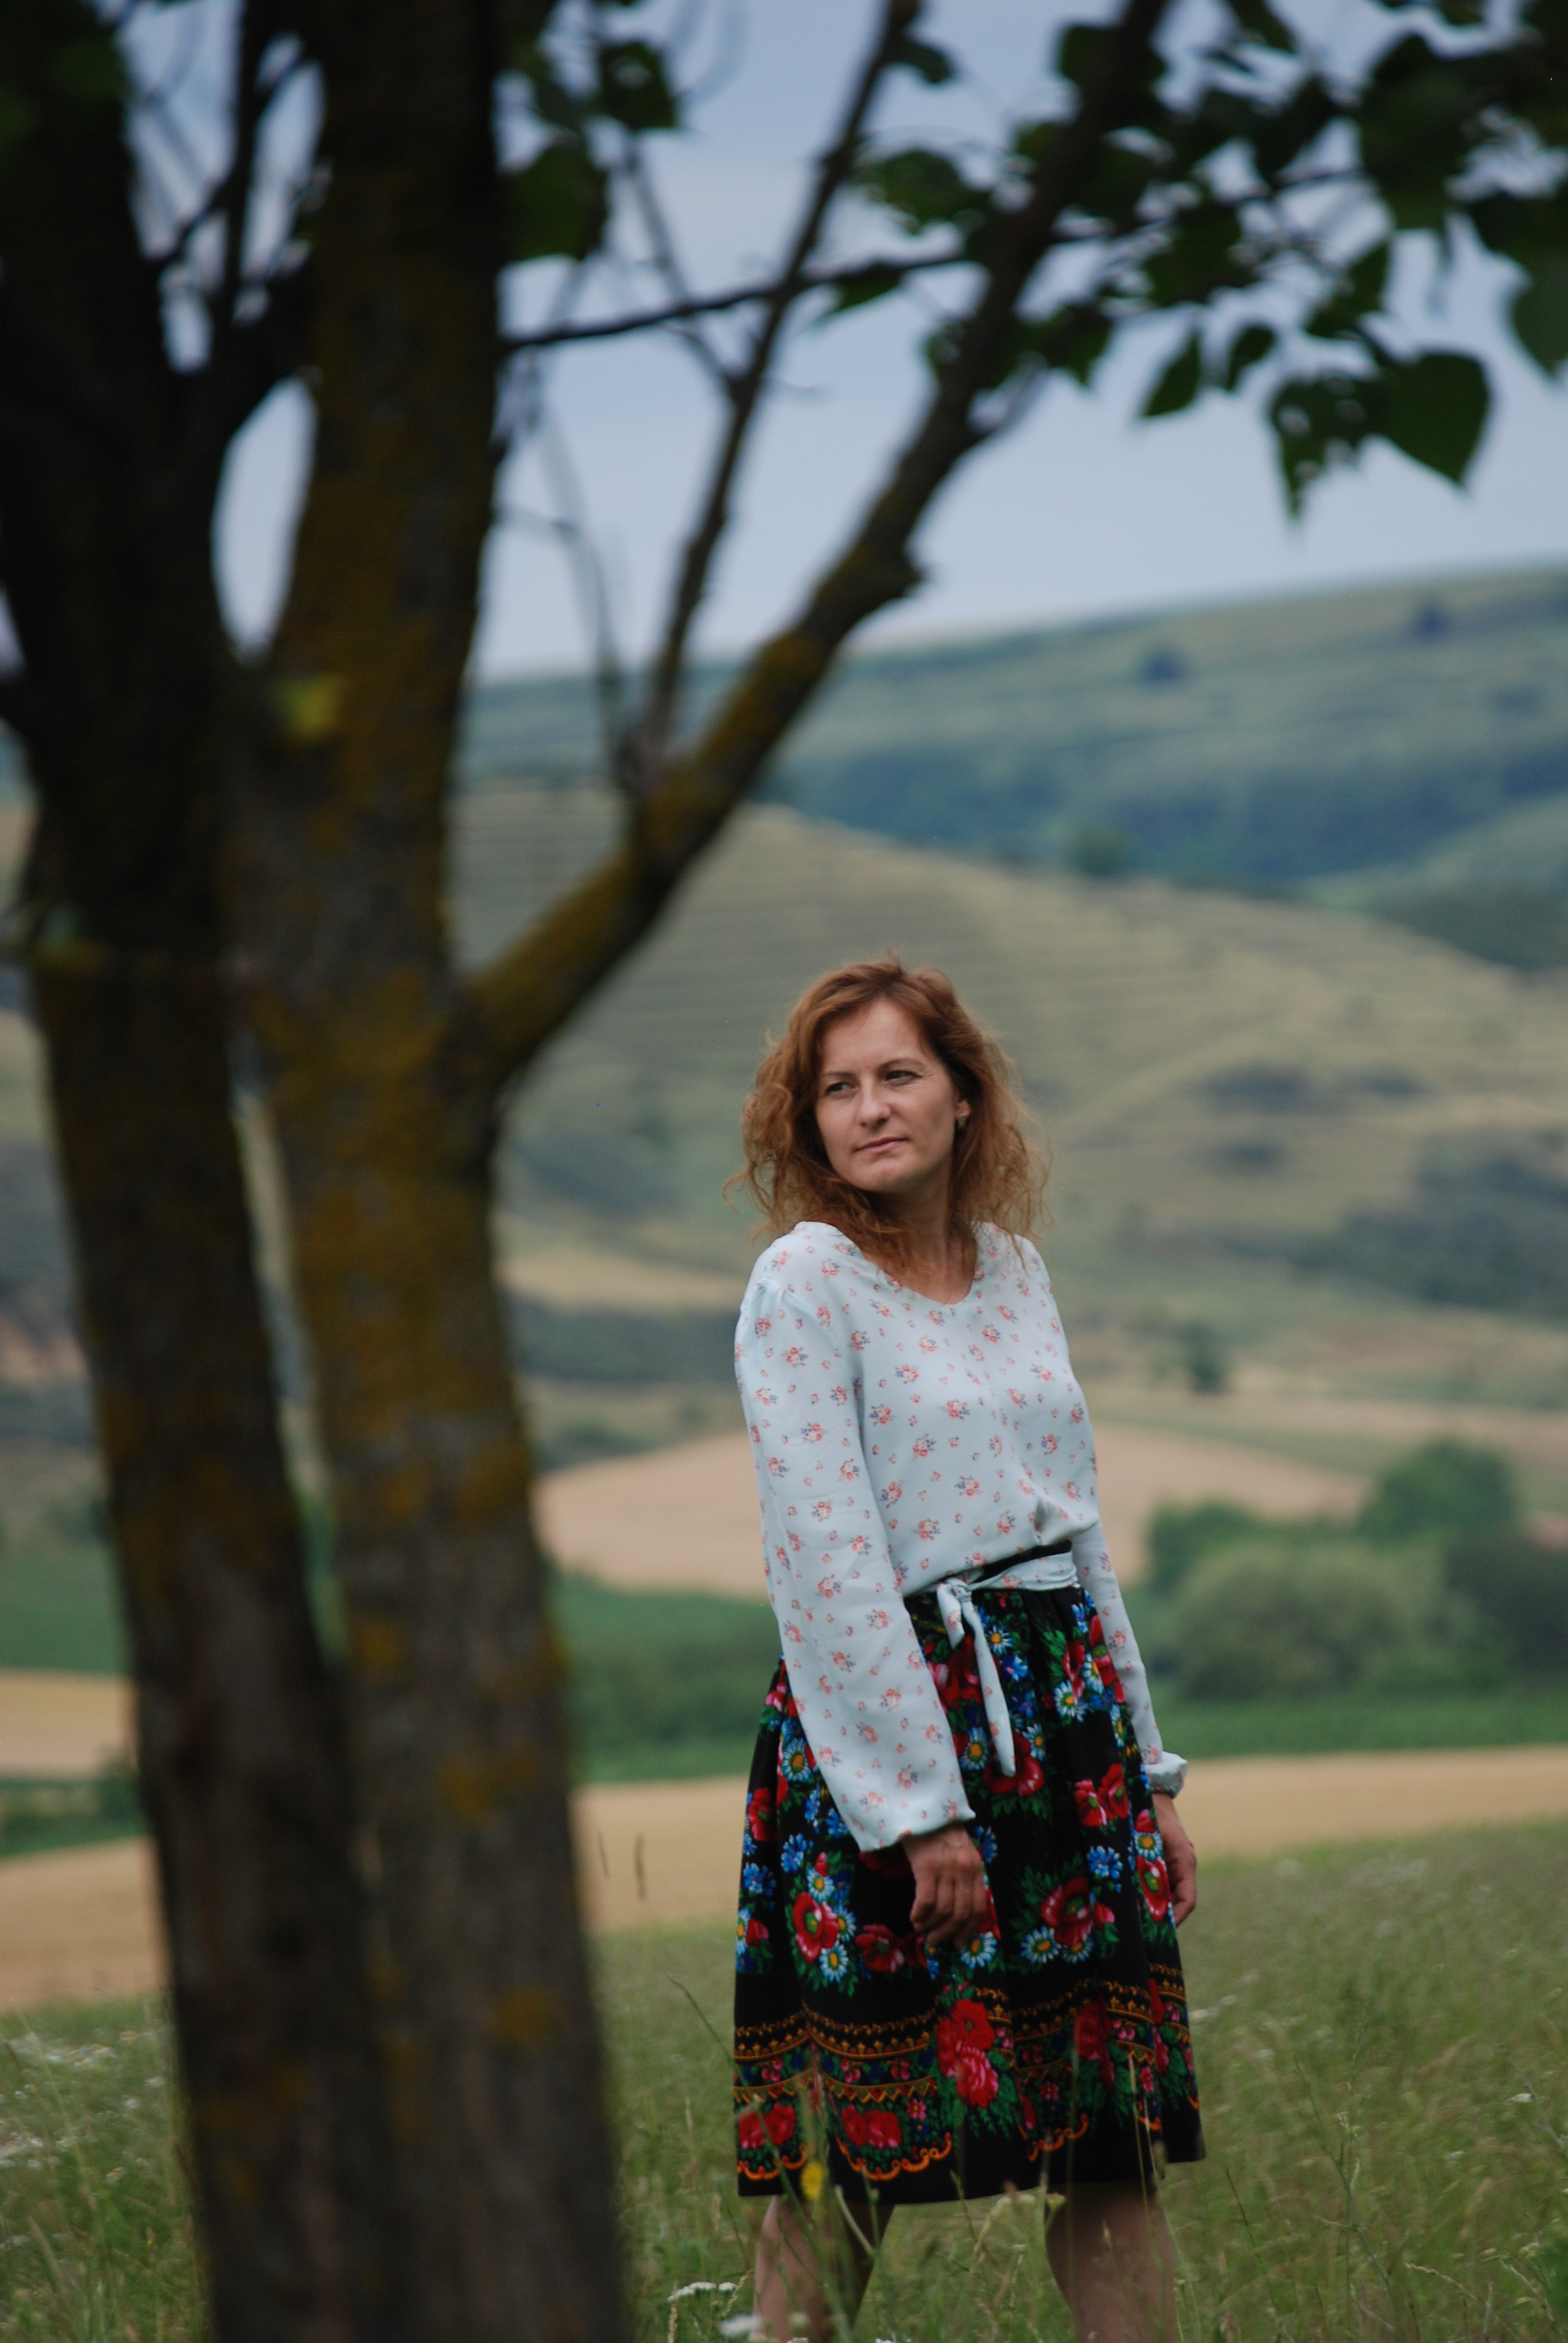
portrait, clothing, tree, photograph, nature, woody plant, beauty, girl, dress, lady, plant, standing, grass, outerwear, fun, photo shoot, pattern, smile, winter, long hair, flower, portrait photography, vacation